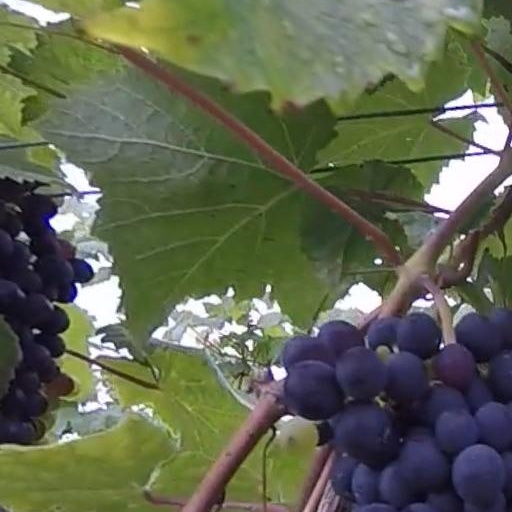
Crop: grape